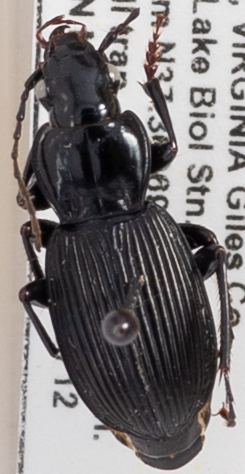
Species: Pterostichus lachrymosus
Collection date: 2022-07-12
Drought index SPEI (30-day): -0.348
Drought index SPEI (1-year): -0.9
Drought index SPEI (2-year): -0.39